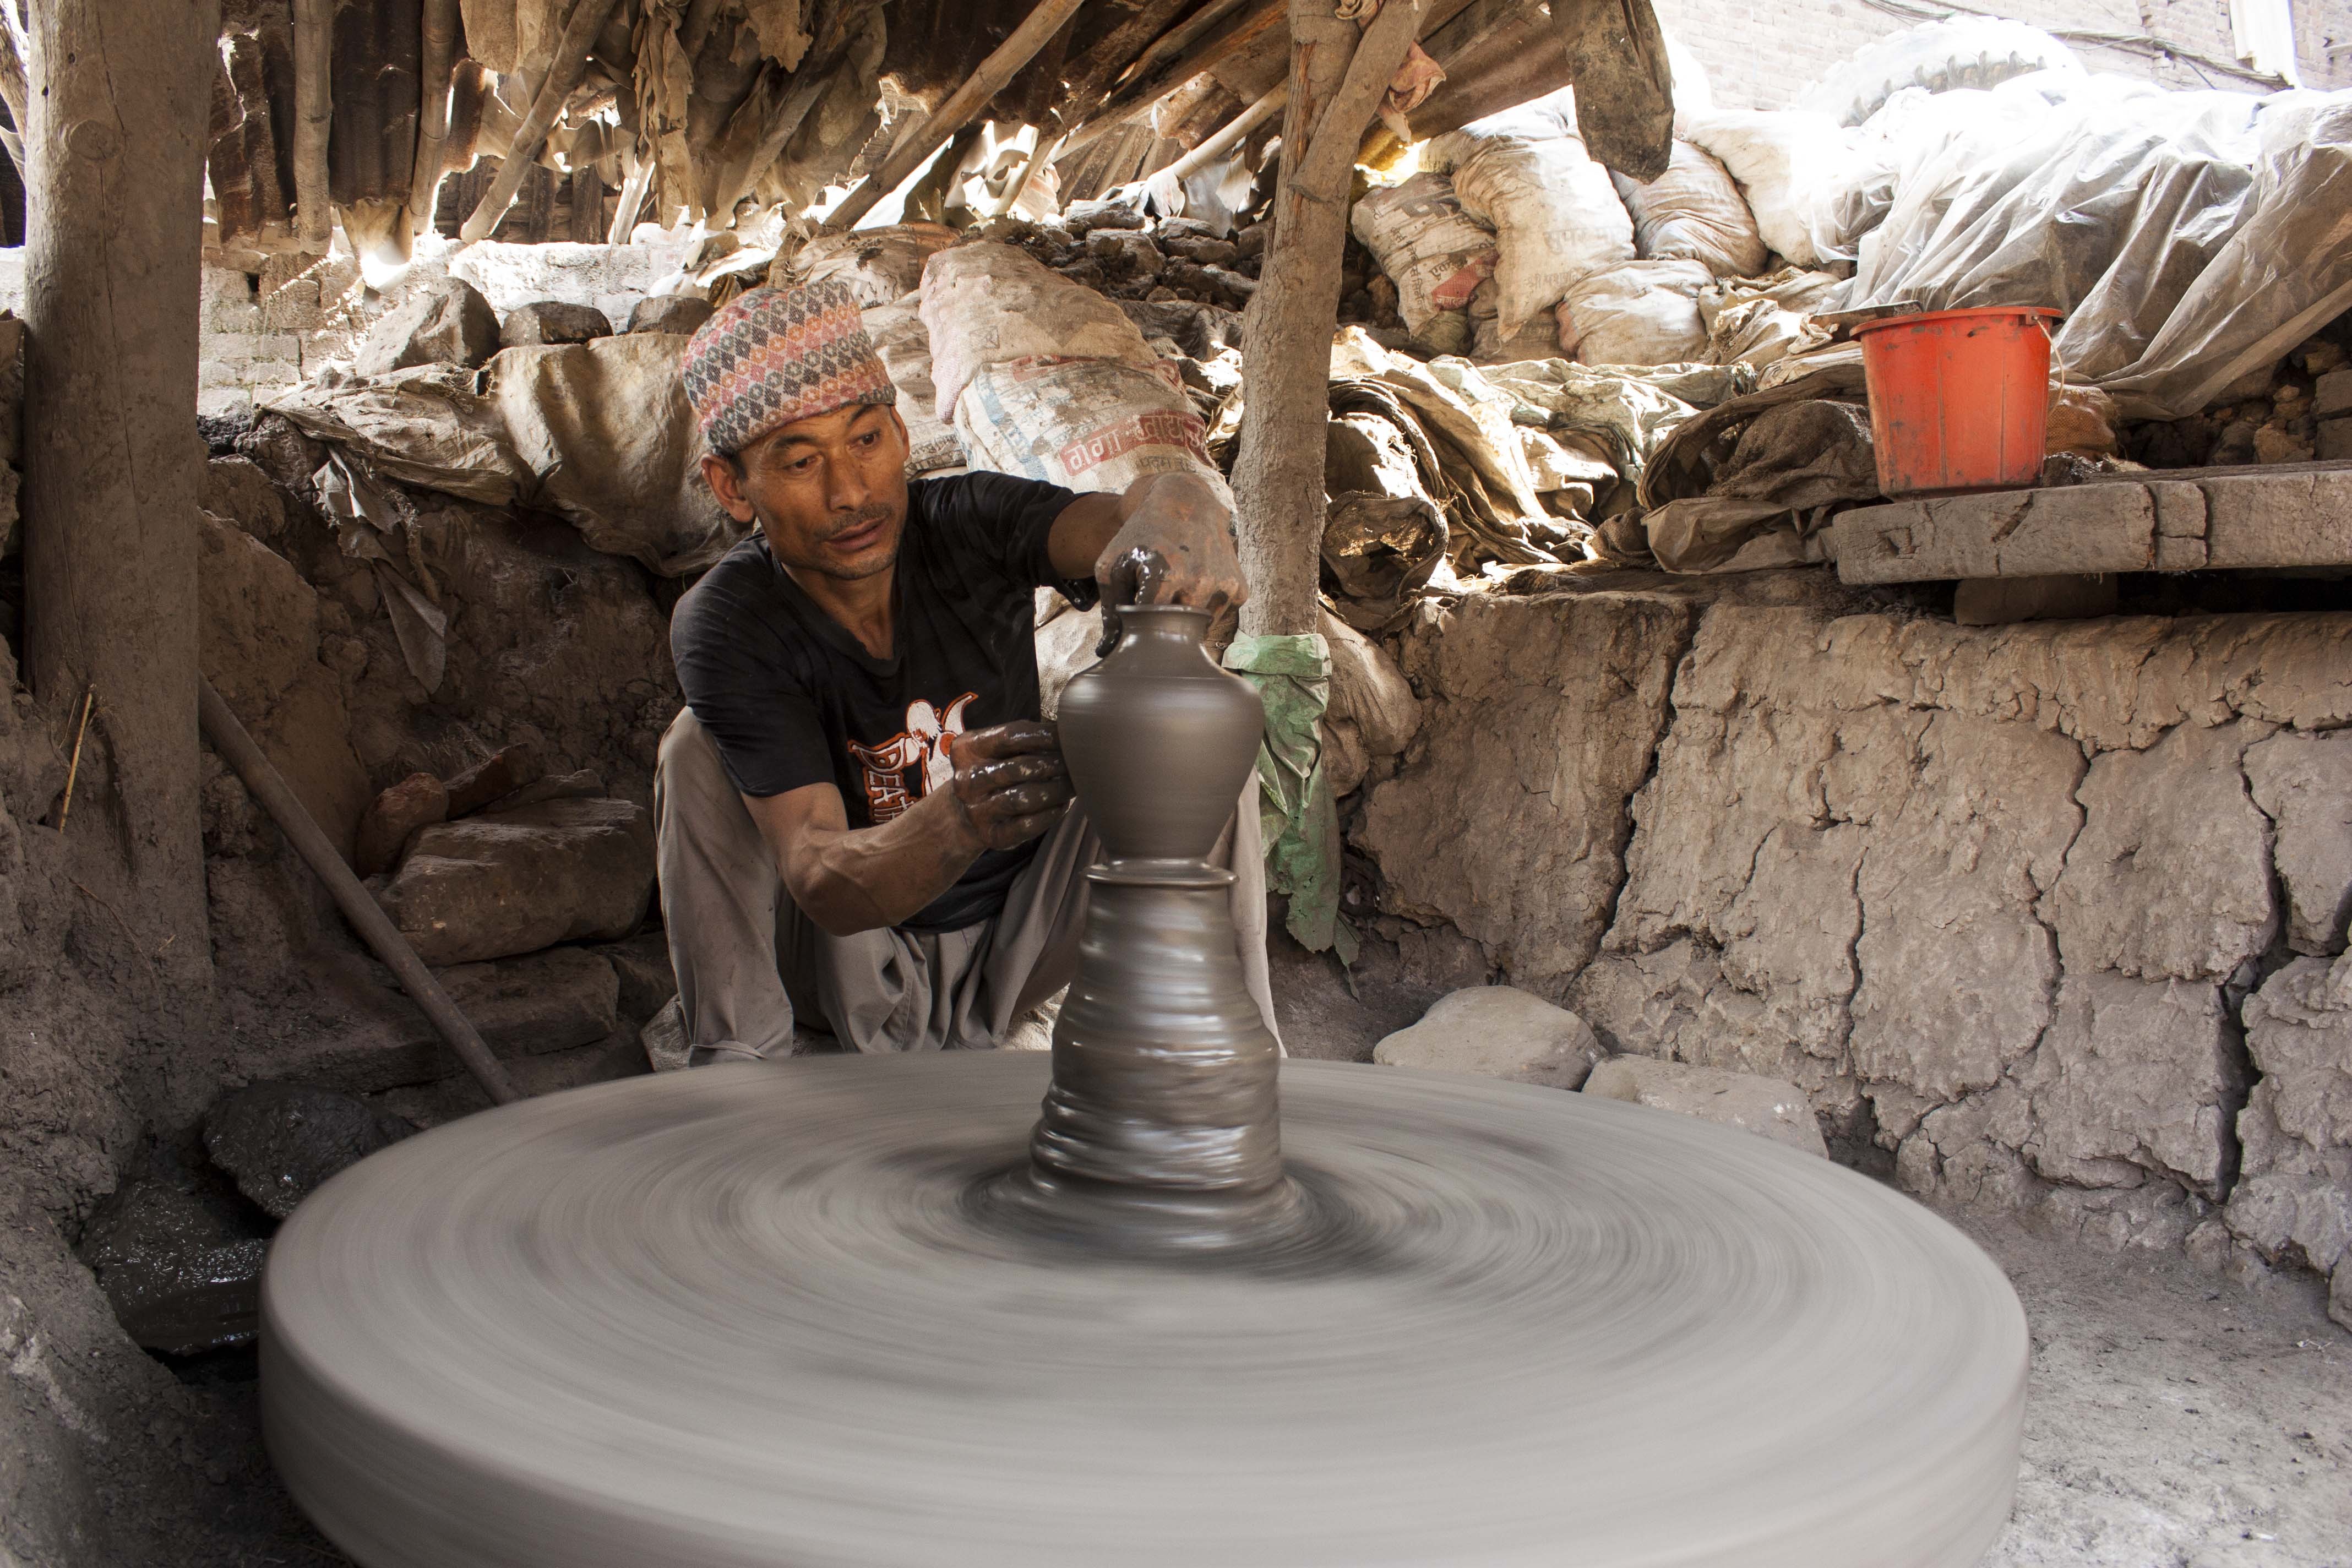
working, statue, material, clay pot, sculpture, art, temple, clay, carving, water feature, ancient history, bhaktapur, clay art, human efforts, clay work, mud wheel